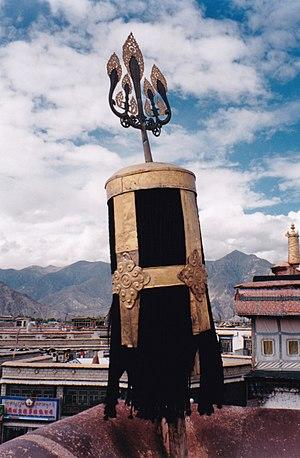
Un tug, ou un sülde, ou encore süld, est un bâton avec des poils de queue de cheval ou de yak de différentes couleurs disposés en cercle au sommet. Il a toujours été utilisé au cours de la période de l'Empire mongol, et plus tard adopté dans les khanats dérivés turco-mongols et turcs, ainsi que dans l'Empire ottoman. Au XVIIIᵉ siècle, il a également été adopté par la cavalerie Slave, sous le nom de bunchuk.